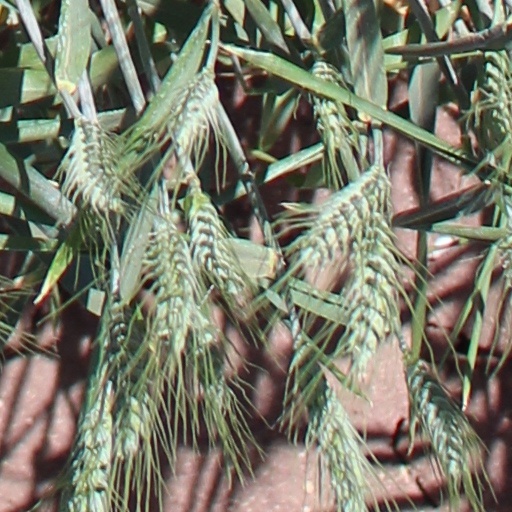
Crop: wheat